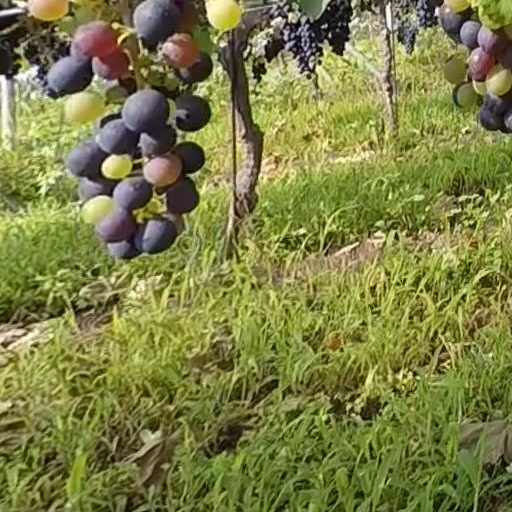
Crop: grape